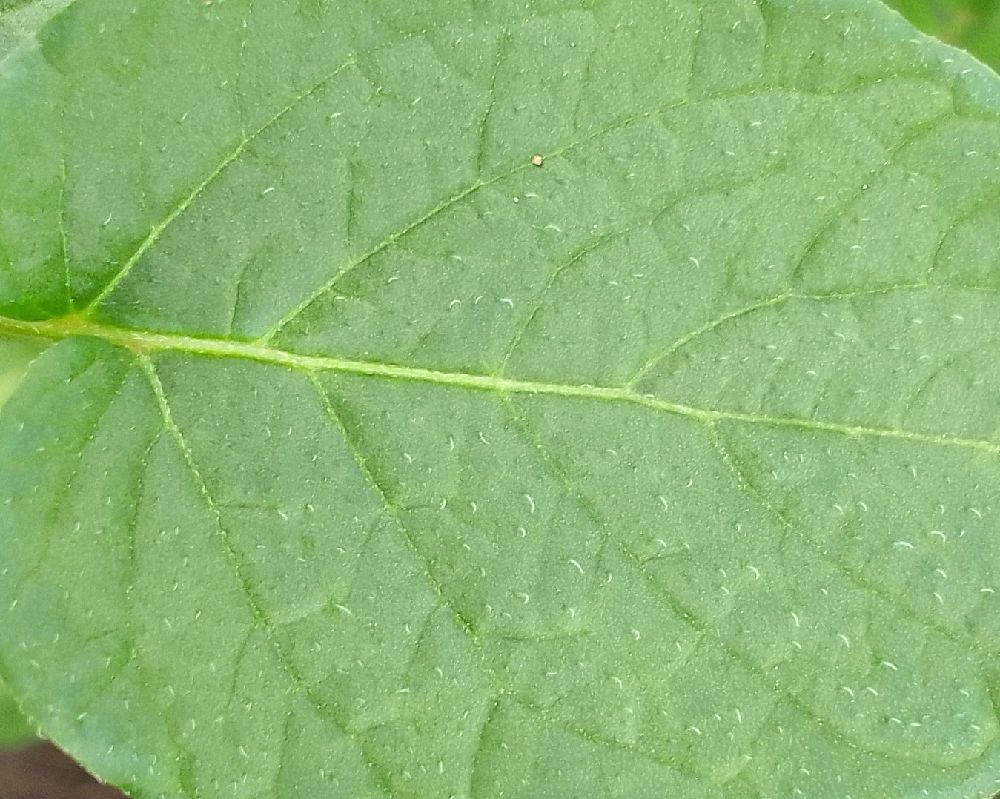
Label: Healthy